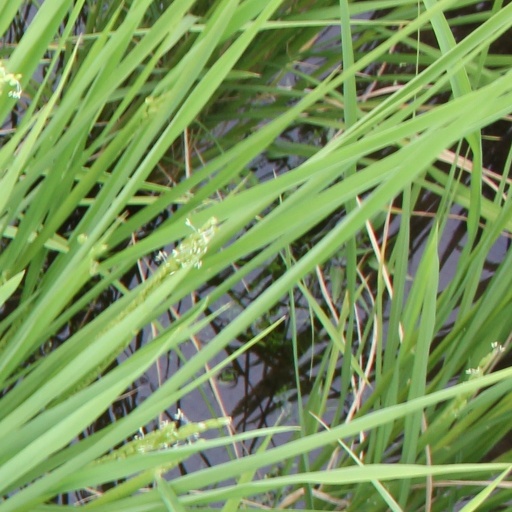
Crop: rice